Jack Dempsey

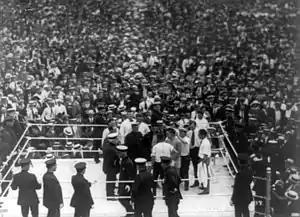
Dempsey and Carpentier in the arena before the fight

Among his opponents as a rising contender were Fireman Jim Flynn, the only boxer ever to beat Dempsey by a knockout when Dempsey lost to him in the first round (although some boxing historians believe the fight was a "fix"), and Gunboat Smith, (who was a formerly highly ranked contender who had beaten both World Champion Jess Willard and Hall of Famer Sam Langford). Dempsey beat Smith for the third time on a second-round knockout. Dempsey had refused a match with Sam Langford in 1916. According to Dempsey: "I think Sam Langford was the greatest fighter we ever had."